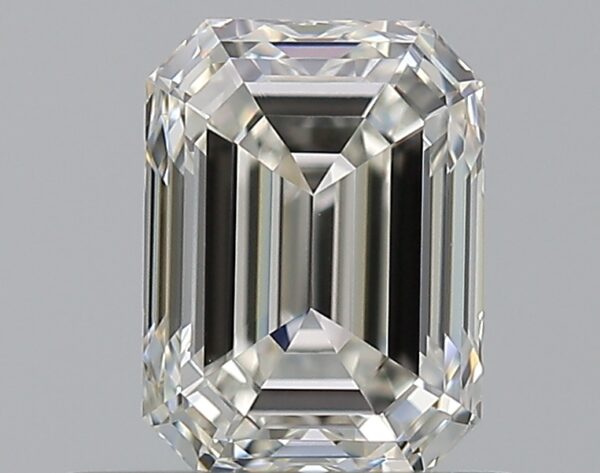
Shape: emerald
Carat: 0.71
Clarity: IF
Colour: H
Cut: EX
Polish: EX
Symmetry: EX
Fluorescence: N
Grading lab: GIA
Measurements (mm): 5.81 x 4.27 x 2.92